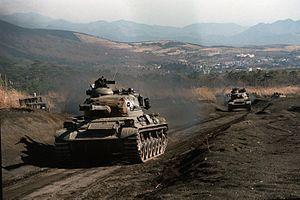
Le Type 61 est un char de combat employé par les Forces terrestres japonaises d'autodéfense. Conçu par Mitsubishi Heavy Industries à partir de 1955, il s'agissait du premier char d'assaut japonais conçu après la Seconde Guerre mondiale. Un total de 560 Type 61 ont été fabriqués de 1961 à 1975, date à laquelle il est supplanté par le Type 74. Le Type 61 est en service le 15 octobre 1962 et fut déclassé en 2000.